Sŏnggyun'gwan

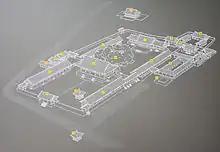
Sungkyunkwan Old Campus Layout

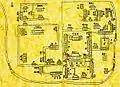
1785 Map of Sungkyunkwan

Sŏnggyun'gwan was established in Hanyang on September 25, 1398. It was renamed, destroyed, and rebuilt several times. In 1895, it was reformed into a modern three-year university. During the colonial era (between 1910 and 1945), Sŏnggyun'gwan was demoted to a private institution and renamed Gyeonghagwon, while Korean education was prohibited and Japanese education was forced nationwide. After Korea gained independence in 1945, Gyeonghagwon's original name was restored and with funding from Yurim (Confucians) nationwide, Sungkyunkwan University was established.